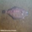
Label: flatfish